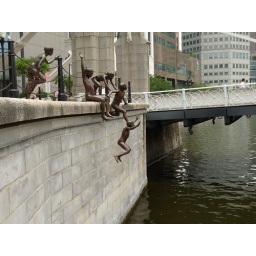
Statue of boys jumping in the water in Singapore